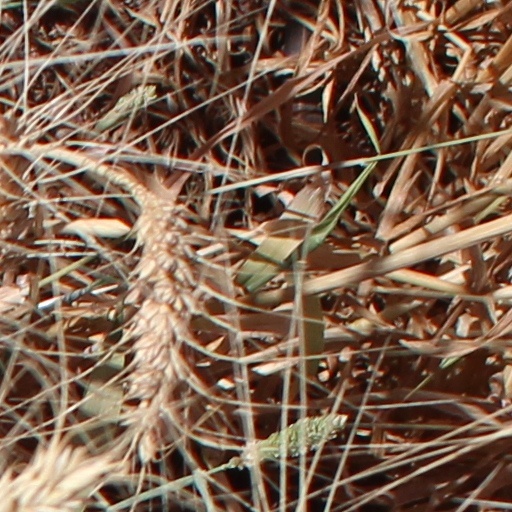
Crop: wheat